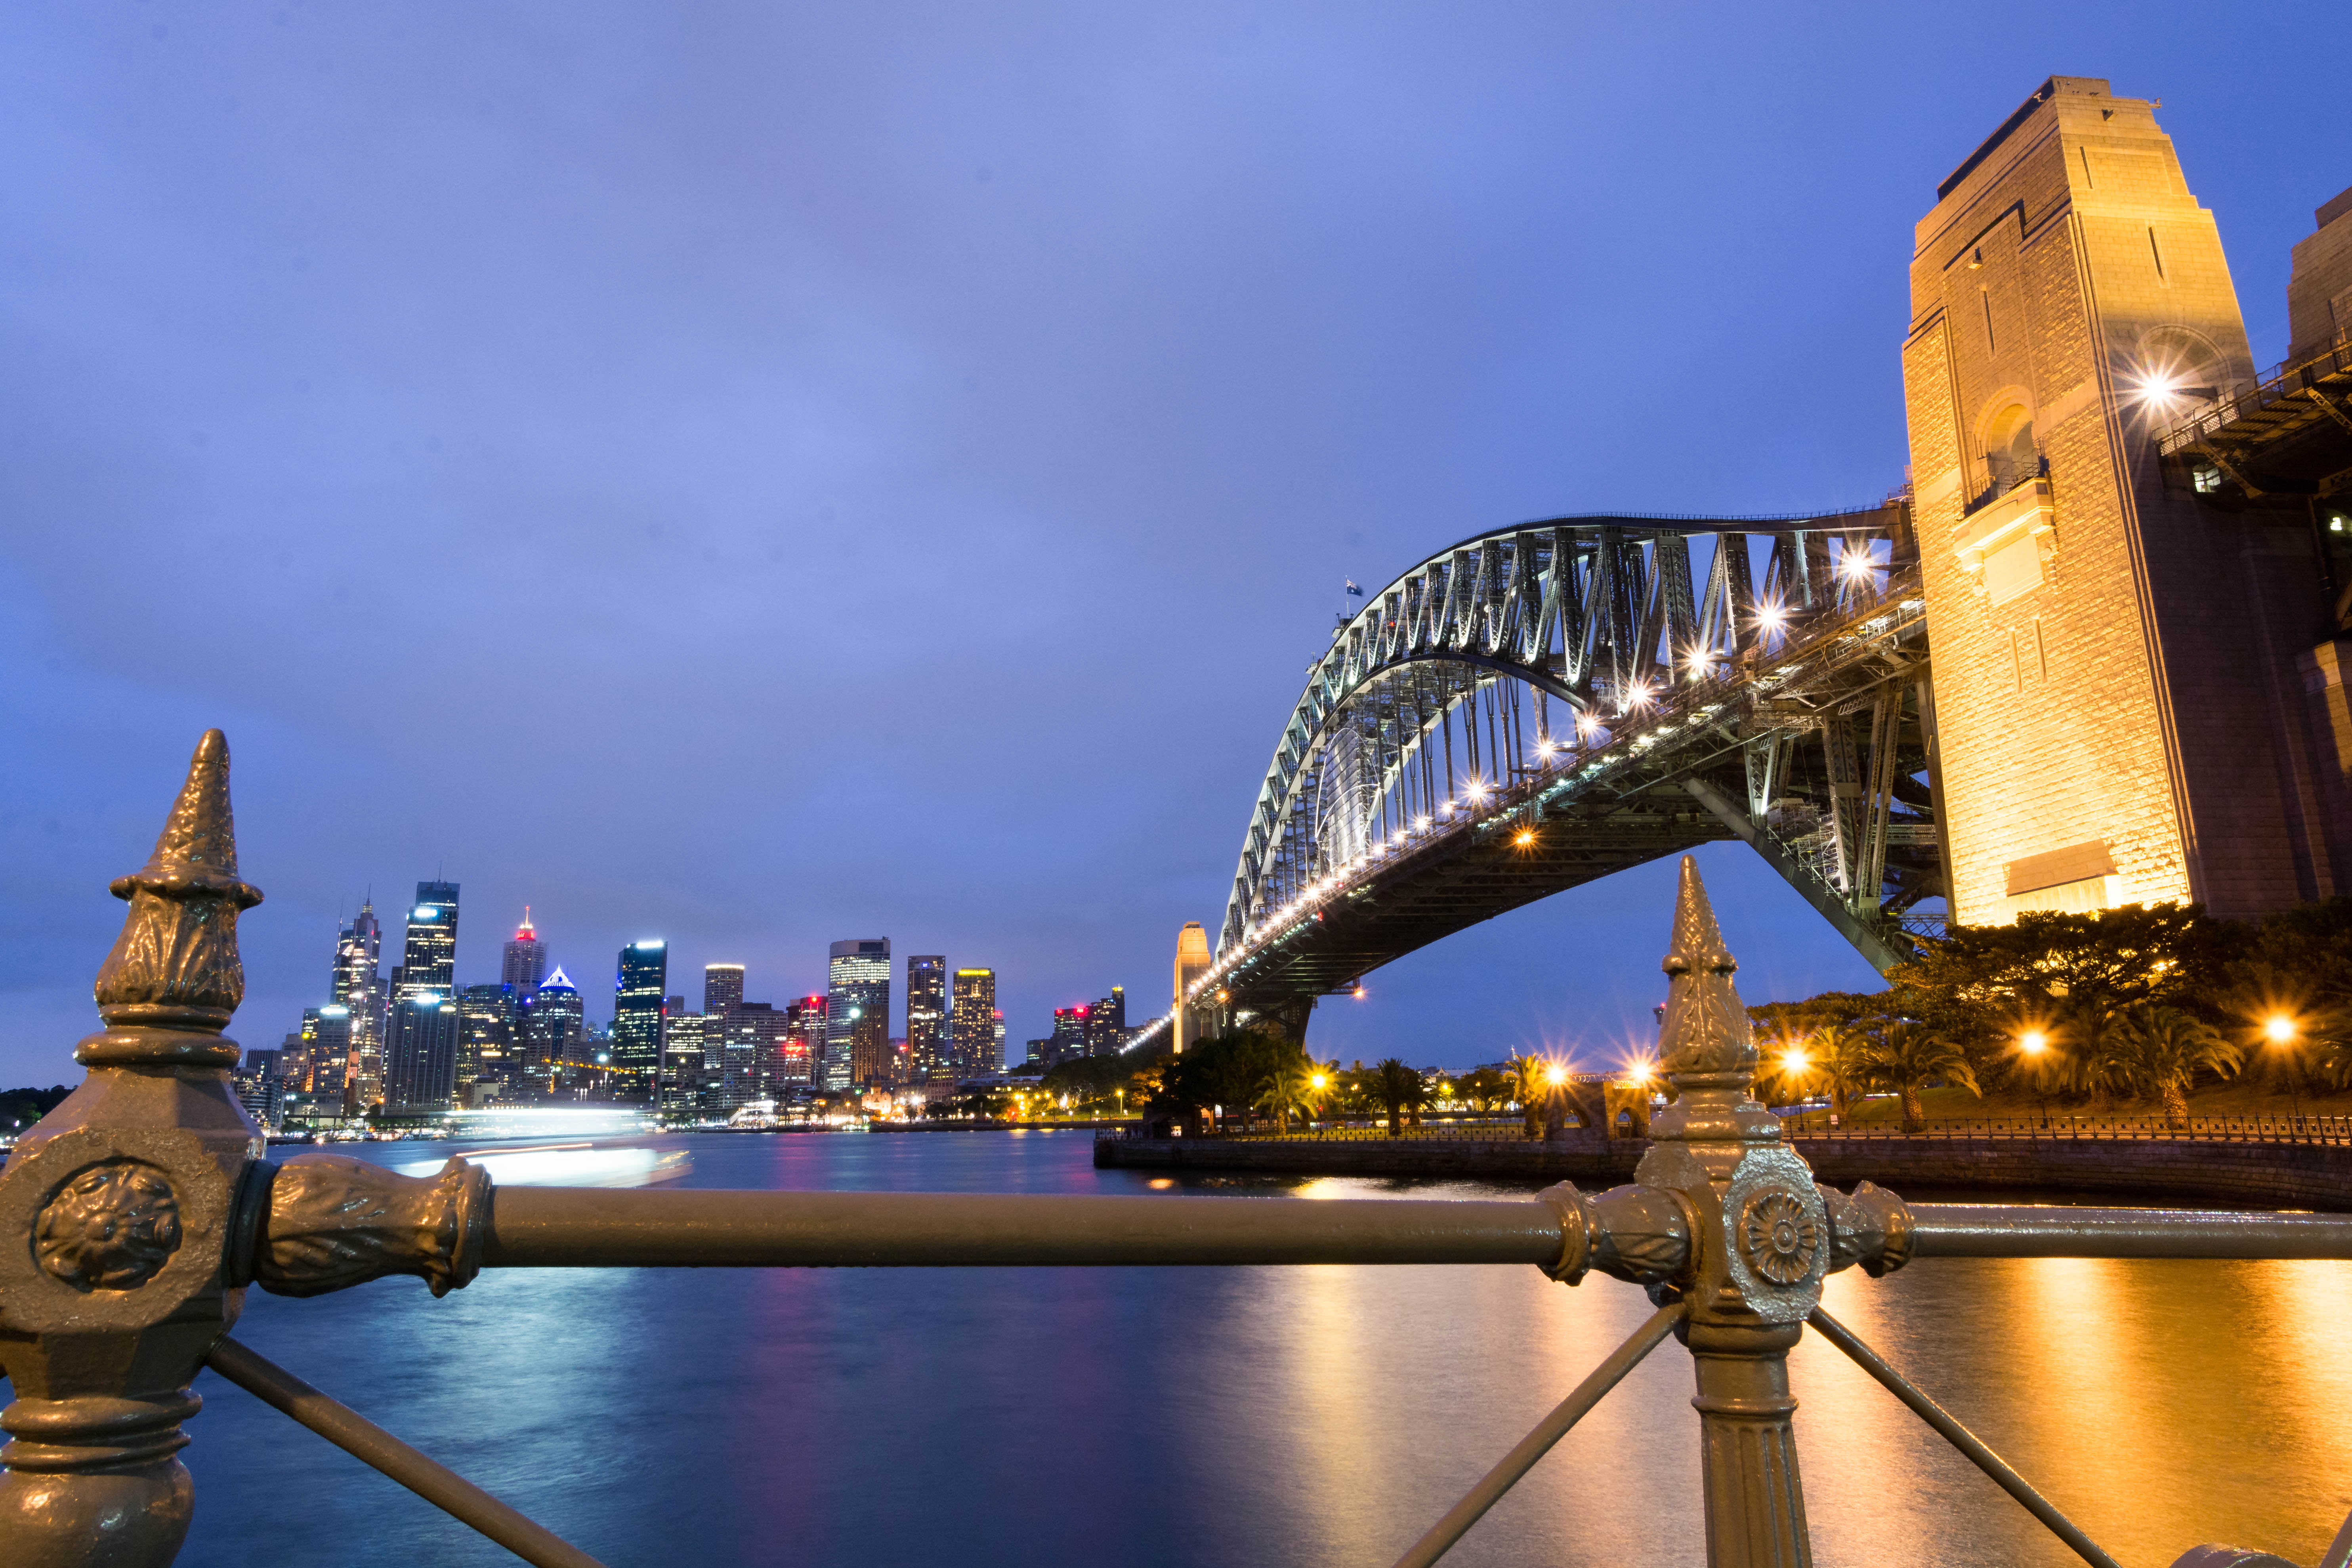
bridge, skyline, night, view, city, skyscraper, cityscape, dusk, evening, reflection, sydney, landmark, blue, tourism, australia, citylights, tourist attraction, sydneyharbourbridge, sydneyharbour, citysky